Coffin (surname)

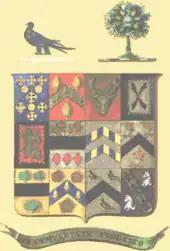
Pine-Coffin quartered arms

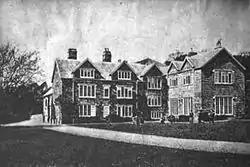
Portledge manor

The House of Coffin is an ancient English family of Norman Origin, which originated in Devonshire. The family lineage goes back to Sir Richard Coffin, a knight who accompanied William the Conqueror from Normandy to England in 1066, who was assigned the manor of Alwington (Portledge manor) in Devonshire.The Coffins held a number of manors but this was the most notable of all. The manor was held within the family for over nine centuries. With the marriage of Edward Pyne, of Eastdown, with Dorothy Coffin of Portledge manor in 1672, the named ownership of the manor shifted officially to the Pine-Coffin family. Notable Coffins of the 15th-16th century include Richard Coffin (1456–1523) of Alwington who was a Sheriff of Devon.